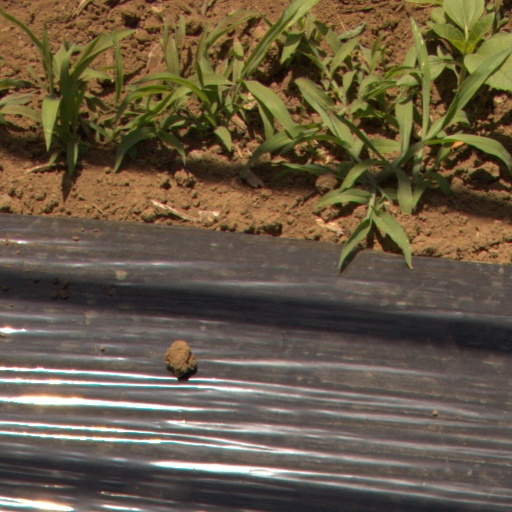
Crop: Jerusalem artichoke